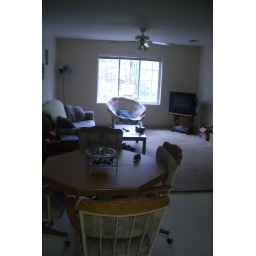
Dining/Living room standing in kitchen